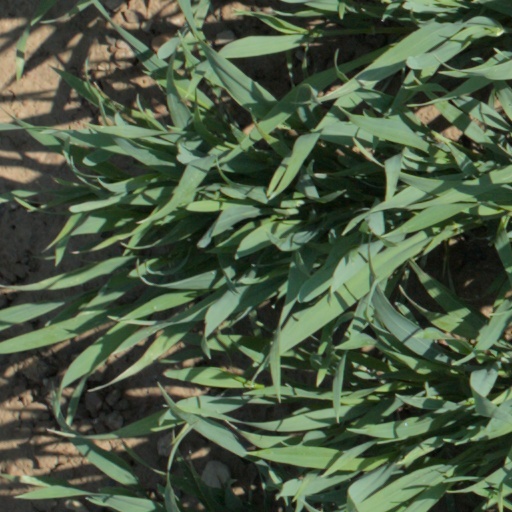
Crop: wheat